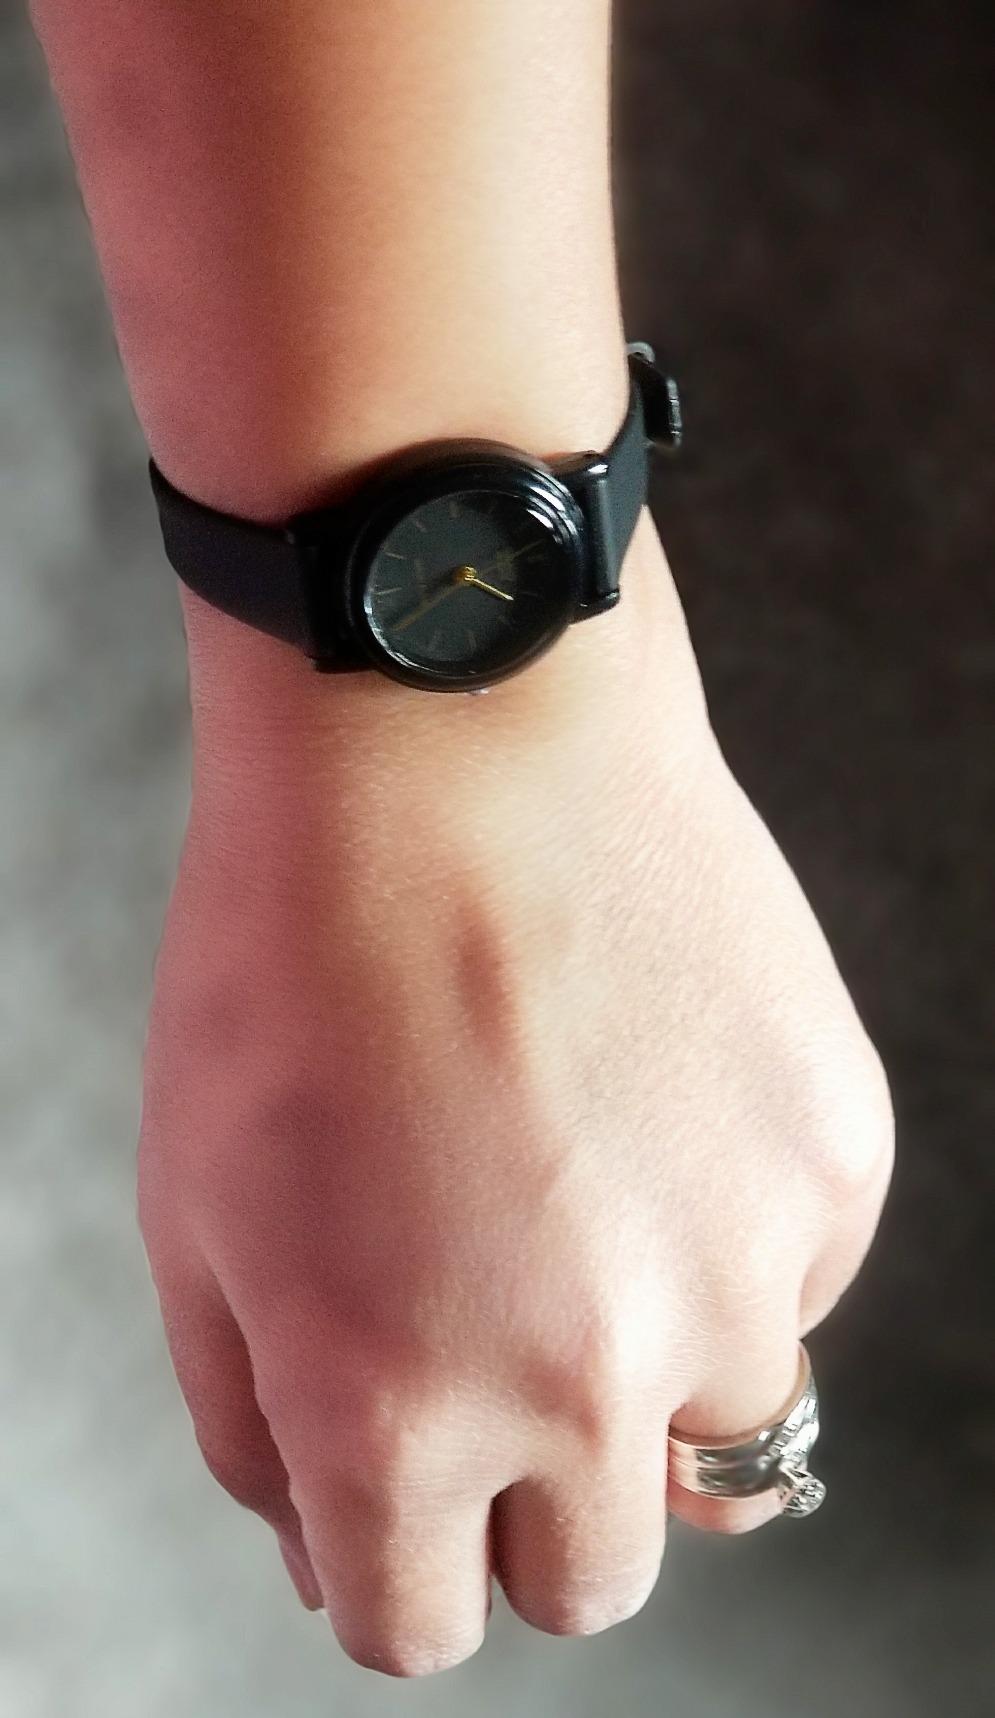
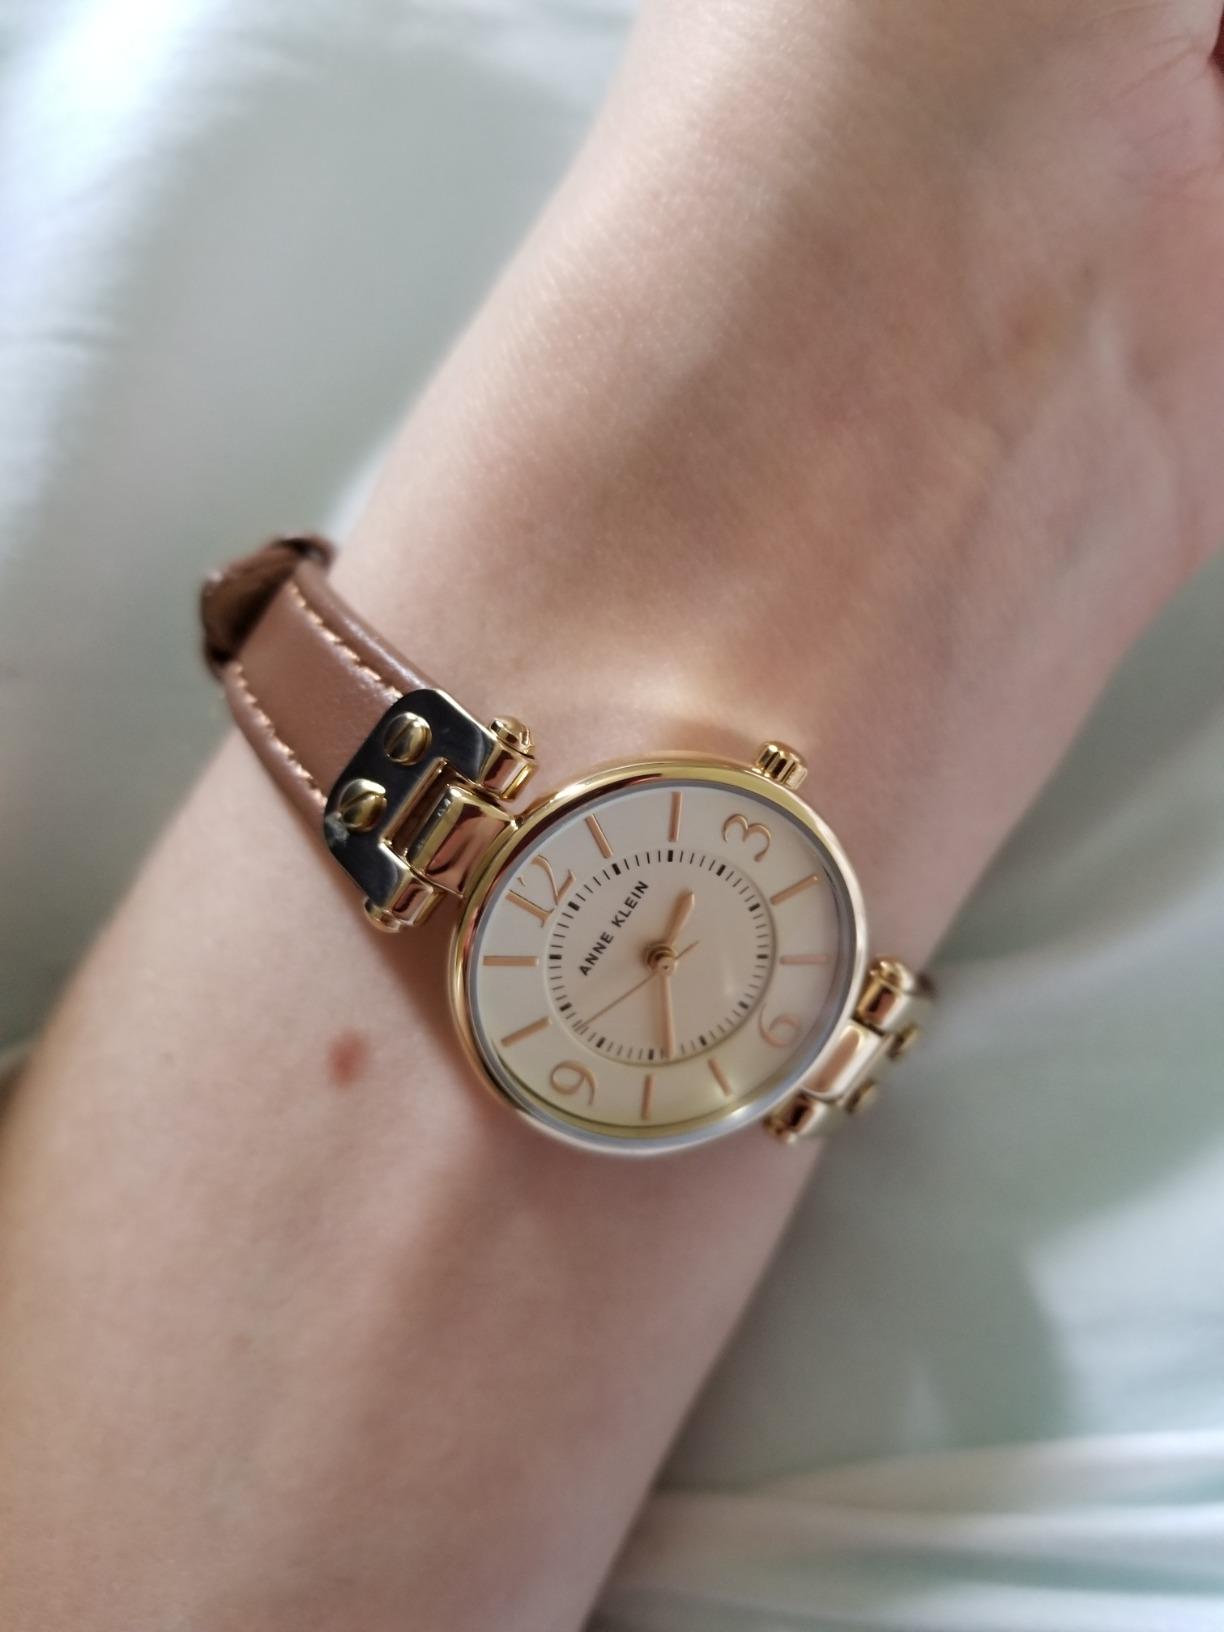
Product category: accessories_watch
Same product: no